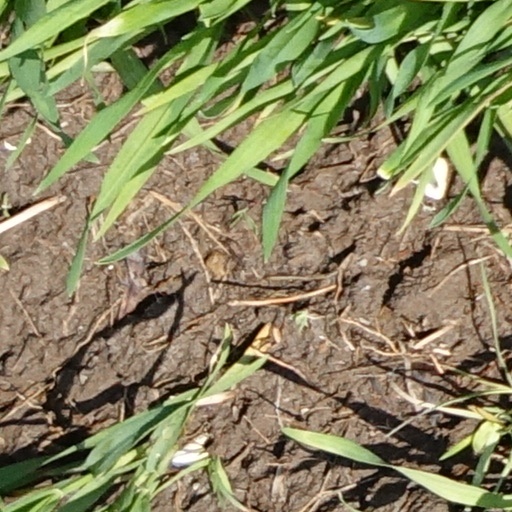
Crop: wheat